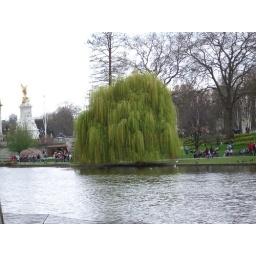
The shades of green and yellow don't really show in the picture. Best viewed live.